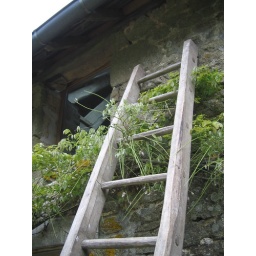
New window in the hay door